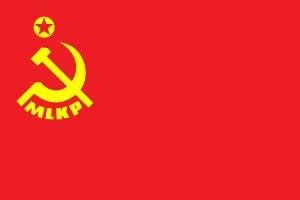
Le Parti communiste marxiste-léniniste est un parti communiste clandestin anti-révisionniste, marxiste-léniniste et hoxhaïste en Turquie.